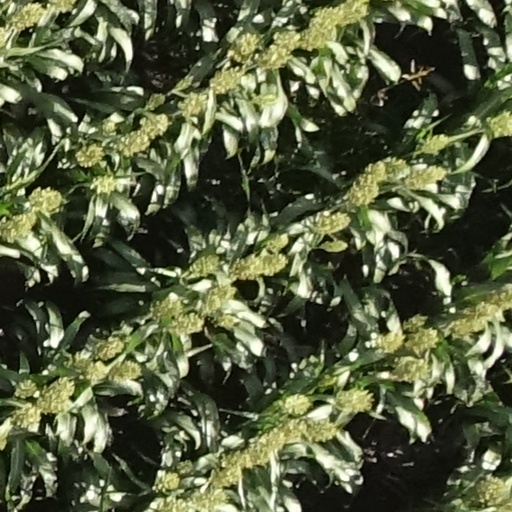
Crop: sorghum